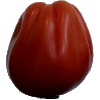
Label: tomato_heart